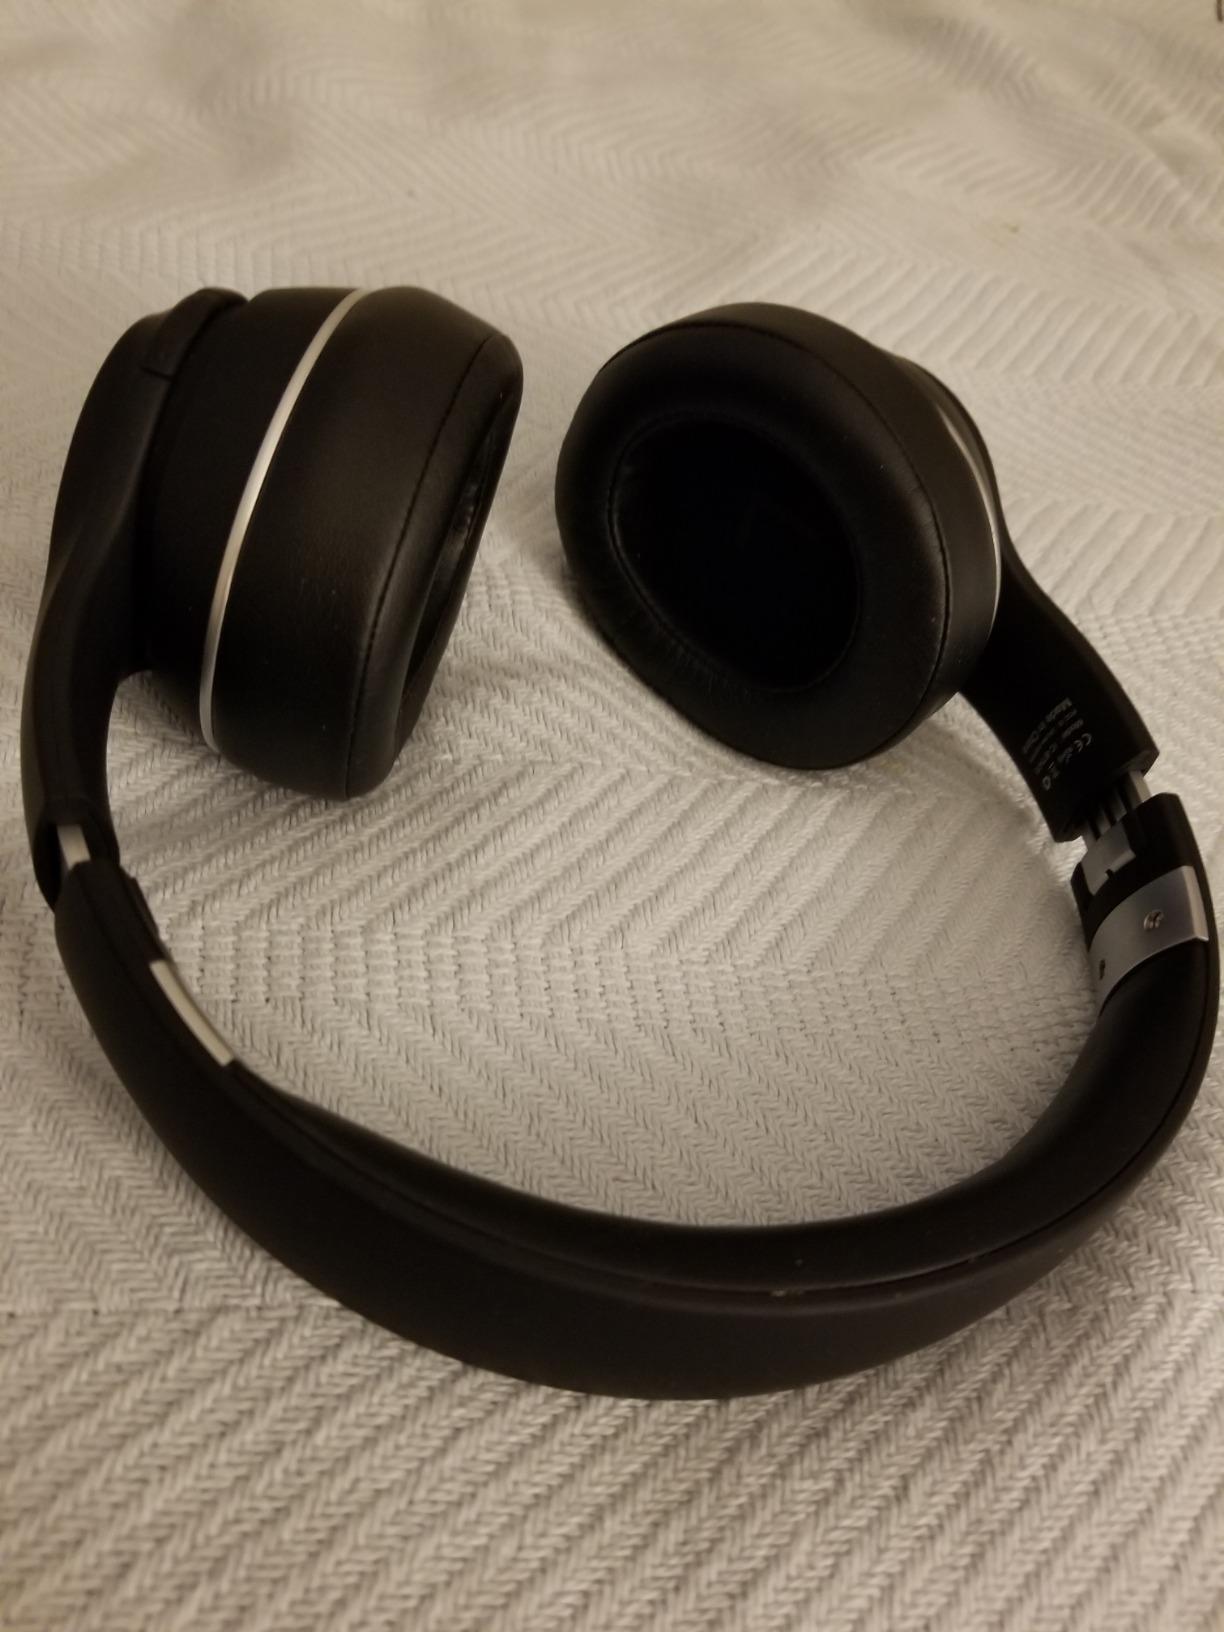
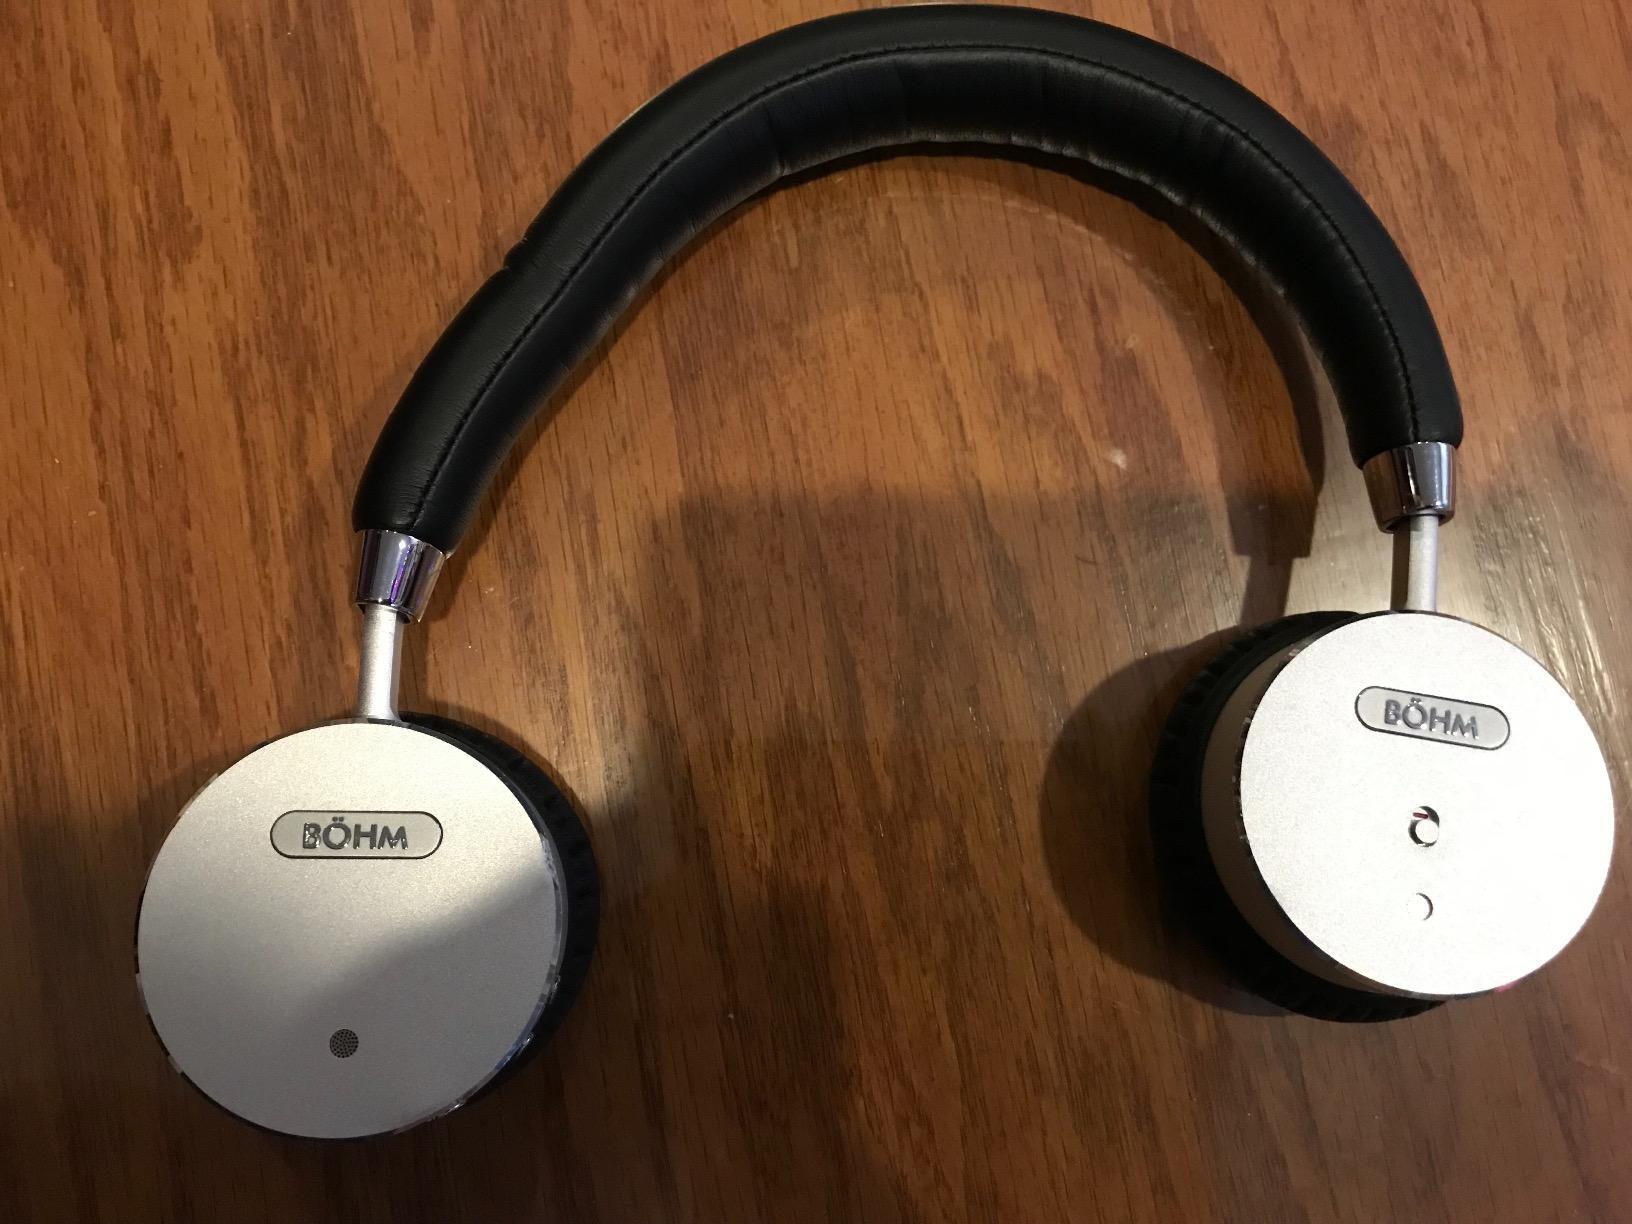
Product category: headphones
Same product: no